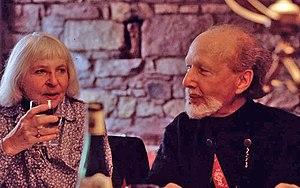
Photographie de Trudi et Roland Fischer en visite à Bâle en Suisse en novembre 1981
Roland Fischer, né en 1915 à Budapest et mort en 1997 à Majorque, est un chercheur expérimental psychopharmacologue. Il est connu pour ses premiers travaux sur les hallucinogènes psychodysleptiques, la schizophrénie, le modèle de la perception de l'hallucination, la méditation par le modèle du continuum des états modifiés de conscience et pour son travail sur la gustation qui, plus tard, a contribué à la recherche sur le Super-goûteur.